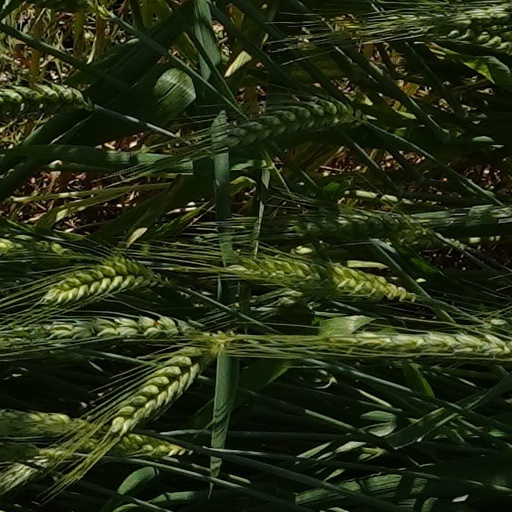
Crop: wheat